Dream Within a Dream Tour

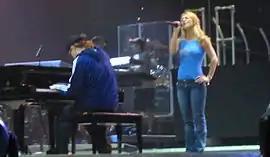
Image of a blond female performer. She is wearing blue jeans and a sleeveless light blue top. She is standing next to a piano player, who is playing a big black piano. Her left hand is in her hip while her right hand holds her mic while she is singing. Two members of the crew stand a few meters behind them.

On July 19, 2001, Spears's band announced there would be a tour to support her third studio album, "Britney" (2001). The following day, Spears's label Jive Records confirmed that there was a tour planned for the fall. The Dream Within a Dream Tour was promoted by Concerts West, chosen after a much publicized battle with concert promoter Clear Channel Entertainment (CCE), who had handled her previous concert tours. It marked the first time Concerts West outbid CCE, with reports claiming Spears would earn between $13 and $15 million during the tour. Spears's manager Larry Rudolph commented on the situation, saying,